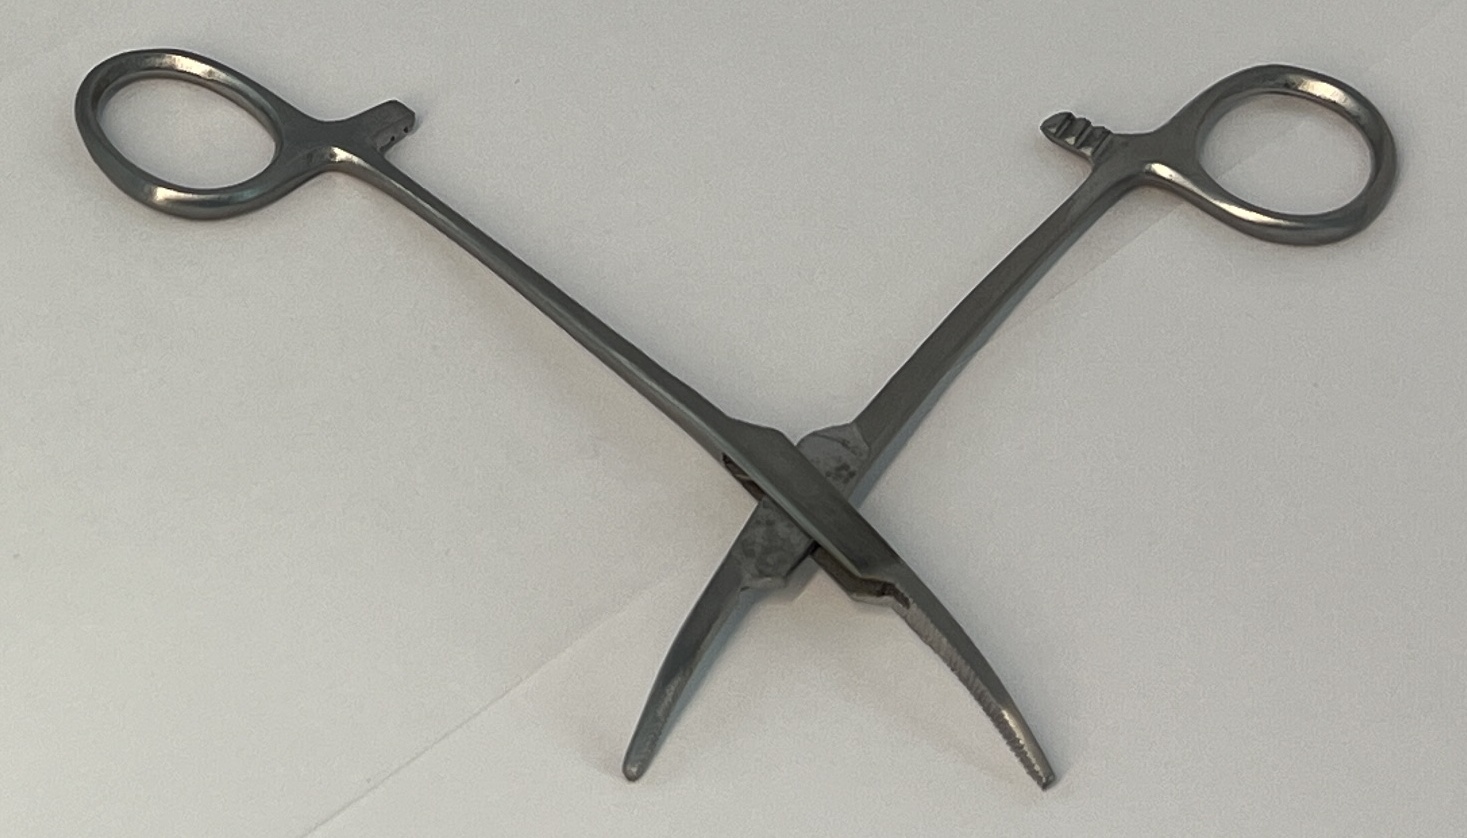
Hinged instrument state: open